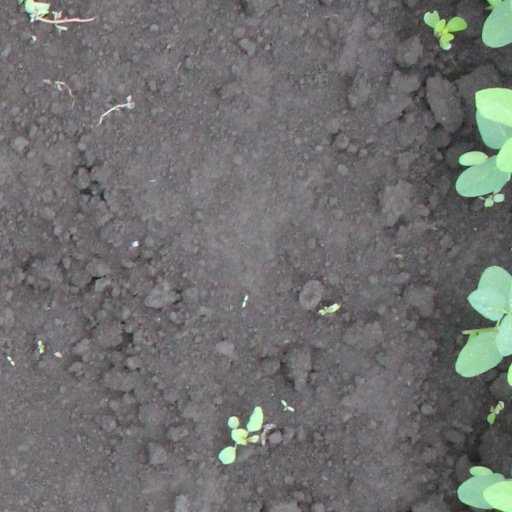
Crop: soybean